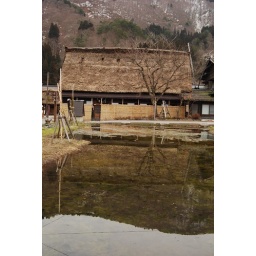
a wooden house with a steep rafter roof is reflected in the water of rice field